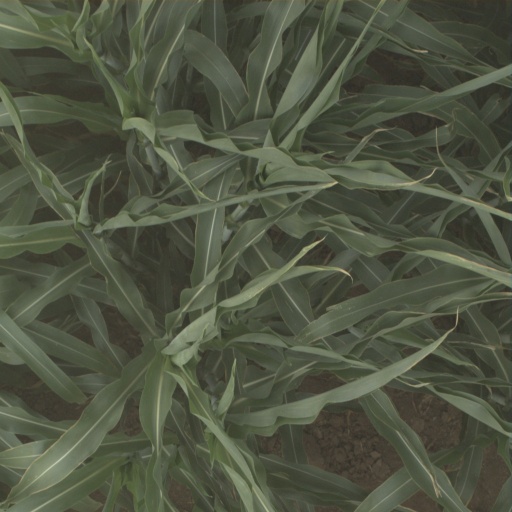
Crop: sorghum